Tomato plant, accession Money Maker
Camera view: bottom (45 deg); turntable rotation: 60 degrees
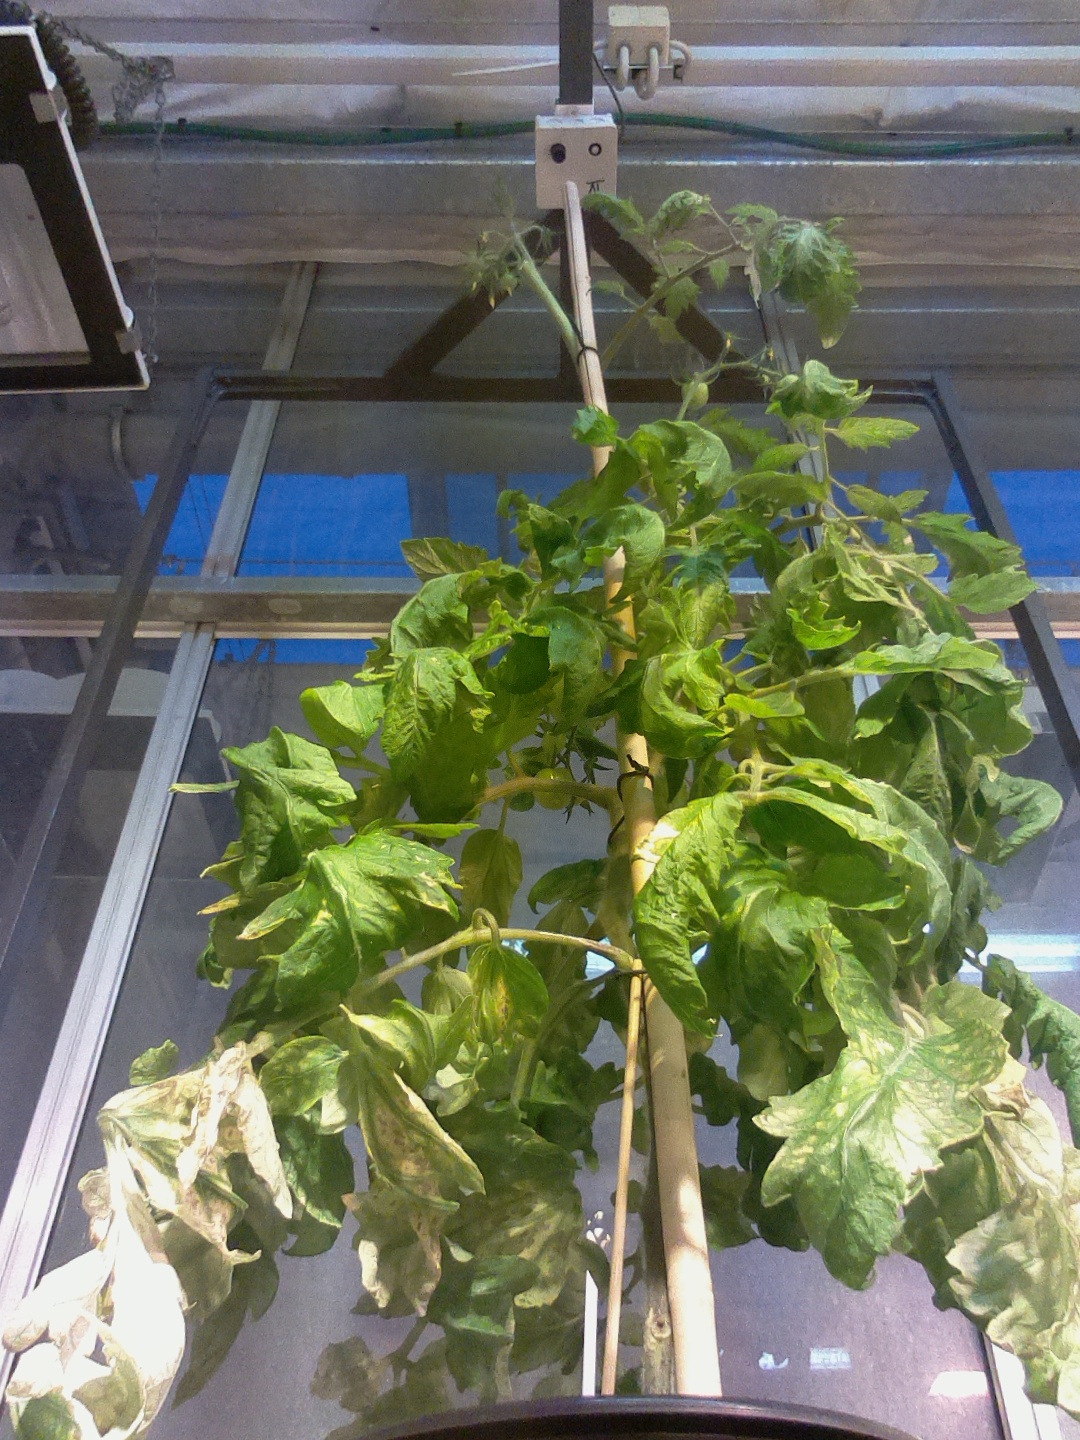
BBCH growth stage 77: 70%-80% of final fruit size